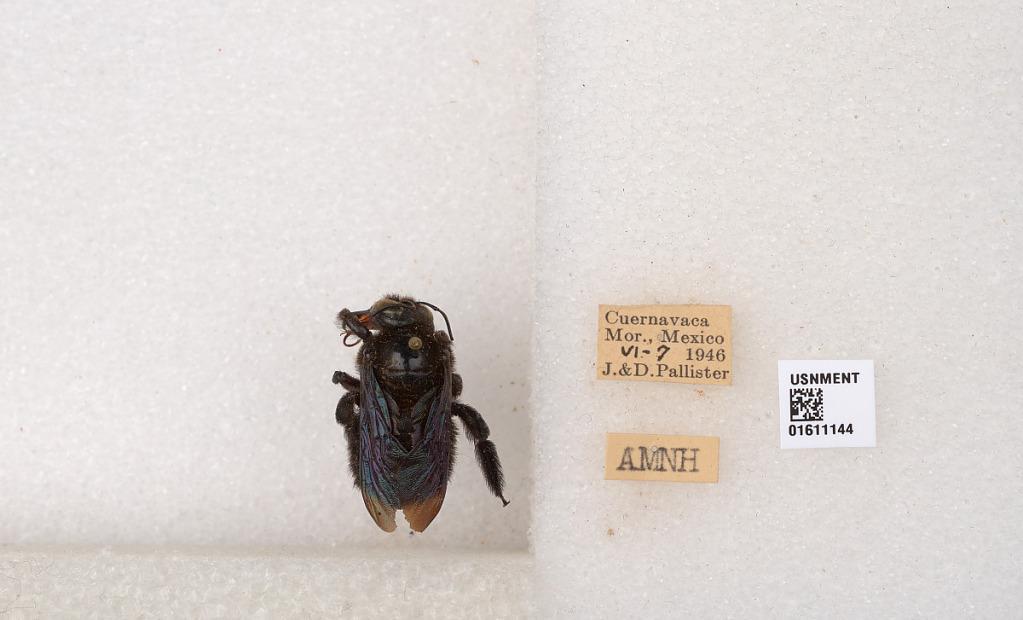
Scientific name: Xylocopa
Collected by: M. Alvarenga
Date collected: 1946-6-7
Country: Mexico
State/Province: Morelos
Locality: Cuernavaca